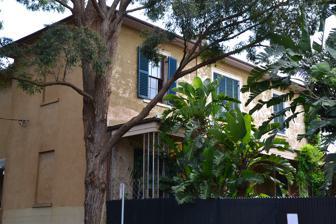
Building: Lyndhurst, Glebe
Country: Australia
Year built: 1837
Residence in Sydney, Australia Lyndhurst A side view of Lyndhurst , pictured on 2011 Location 61 Darghan Street, Glebe , City of Sydney , New South Wales , Australia Coordinates 33°52′39″S 151°11′25″E / 33.8774°S 151.1902°E / -33.8774; 151.1902 Built 1833–1837 Architect John Verge Owner Historic Houses Trust of New South Wales New South Wales Heritage Register Official name Lyndhurst Type State heritage (complex / group) Designated 2 April 1999 Reference no. 158 Type Villa Category Residential buildings (private) Location of Lyndhurst in Sydney Show map of Sydney Lyndhurst, Glebe (Australia) Show map of Australia Lyndhurst is a heritage-listed residence and former school, laundry, maternity hospital and industrial building located at 61 Darghan Street in the inner western Sydney suburb of Glebe , New South Wales , Australia. It was designed by John Verge and built from 1833 to 1837. The property is owned by Historic Houses Trust of New South Wales . It was added to the New South Wales State Heritage Register on 2 April 1999. History History of the area The Leichhardt area was originally inhabited by the Wangal clan of Aborigines. After 1788 diseases such as smallpox and the loss of their hunting grounds caused huge reductions in their numbers and they moved further inland. Since European settlement the foreshores of Blackwattle Bay and Rozelle Bay have developed a unique maritime, industrial and residential character - a character which continues to evolve as areas which were originally residential estates, then industrial areas, are redeveloped for residential units and parklands. The first formal grant in the Glebe area was a 162-hectare (400-acre) grant to Richard Johnson , the colony's first chaplain, in 1789. The Glebe (land allocated for the maintenance of a church minister) comprised rolling shale hills covering sandstone, with several sandstone cliff faces. The ridges were drained by several creeks including Blackwattle Creek, Orphan School Creek and Johnston Creek. Extensive swampland surrounded the creeks. On the shale ridges, heavily timbered woodlands contained several varieties of eucalypts while the swamplands and tidal mudflats had mangroves, swamp oaks ( Casuarina glauca ) and blackwattles ( Callicoma serratifolia ) after which the bay is named. Blackwattle Swamp was first mentioned by surveyors in the 1790s and Blackwattle Swamp Bay in 1807. By 1840 it was called Blackwattle Bay. Boat parties collected wattles and reeds for the building of huts, and kangaroos and emus were hunted by the early settlers who called the area the Kangaroo Ground. Rozelle Bay is thought to have been named after a schooner which once moored in its waters. Johnson's land remained largely undeveloped until 1828, when the Church and School Corporation subdivided it into 28 lots, 3 of which they retained for church use. The Church of England sold 27 allotments in 1828 - north on the point and south around Broadway . The Church kept the middle section where the Glebe Estate is now. Up until the 1970s the Glebe Estate was in the possession of the Church. On the point the sea breezes attracted the wealthy who built villas. The Broadway end attracted slaughterhouses and boiling down works that used the creek draining to Blackwattle Swamp. Smaller working-class houses were built around these industries. Abbattoirs were built there from the 1860s. When Glebe was made a municipality in 1859 there were pro and anti-municipal clashes in the streets. From 1850 Glebe was dominated by wealthier interests. Reclaiming the swamp, Wentworth Park opened in 1882 as a cricket ground and lawn bowls club. Rugby union football was played there in the late 19th century. The dog racing started in 1932. In the early 20th century modest villas were broken up into boarding houses as they were elsewhere in the inner city areas. The wealthier moved into the suburbs which were opening up through the railways. Up until the 1950s Sydney was the location for working class employment - it was a port and industrial city. By the 1960s central Sydney was becoming a corporate city with service-based industries - capital intensive not labour-intensive. A shift in demographics occurred, with younger professionals and technical and administrative people servicing the corporate city wanting to live close by. Housing was coming under threat and the heritage conservation movement was starting. The Fish Markets moved in in the 1970s. An influx of students came to Glebe in the 1960s and 1970s. Lyndhurst Lyndhurst is built on part of a grant in 1796 of 162 hectares (400 acres) to Johnson on Church of England property known as the Glebe. Trustees of the Clergy and School Lands Corporation subdivided the Glebe in 1828 and Lot 5 was sold to Charles Cowper . The land for Lyndhurst was purchased from Cowper in 1833 by Dr James Bowman for £ 1500. In April NSW's foremost Greek Revival style architect John Verge selected the site and prepared designs for the residence. In May and June the plans were prepared. Lyndhurst house was built between 1834 and 1837 as a "suburban villa" with view to Blackwattle Bay by Verge for Bowman, the principal colonial surgeon and his wife Mary. Mary was a daughter of graziers John and Elizabeth Macarthur . The house overlooked Blackwattle Bay and no expense was spared on its building or fitting out. The surviving papers and accounts would make Lyndhurst the best documented domestic dwelling of the period. In the grounds were the large service yard and balancing wings and stables designed by Verge, elaborately laid out pleasure grounds, shrubbery and the kitchen garden. Francis Newman was the gardener at Lyndhurst. He was later appointed Superintendent of the Royal Society of Tasmania 's garden in Hobart , which later would be renamed the Royal Tasmanian Botanical Gardens , a post he held form 1845 until his death in 1859. The Bowman's occupation of their new home did not last long. Dr Bowman had become involved with his Macarthur brothers-in-law over the Australian Agricultural Company and in 1842 was experiencing financial difficulty. The Macarthurs took possession of the property and leased it to the short-lived St James Theological College. James and William Macarthur also became indebted and the Bank of Australia took possession of it. In 1852 the bank sold the property to the Roman Catholic Church for the establishment of St Mary's College , the most important Roman Catholic School in Sydney. St James was Australia's first theological college and produced several distinguished native-born clerics. The success of its classical department gave Bishop Broughton , Australia's first Anglican bishop, hope that it would play a part in the emerging university movement. However, its churchmanship was considered too high and this involved a major crisis which led to its demise. St Mary's shared a similar fate. It taught secular pupils while the English Benedictine community which provided the teaching staff formed a regular order. It had a reputation for its elaborate classical curriculum and high scholarly standards. The school began to decline in the late 1860s when competition from the country catholic schools, the Irish dislike of English Benedictinism and criticism for its high fees weakened its popularity. The college closed in 1877. In 1878 and 1885 the estate was sold, subdivided and terraced houses went up. The service wings behind the house came off, the stables demolished and the grounds built upon. Morris Asher MP, a businessman, bought the house in 1878. For some time after this the building was run as a lying-in (maternity) hospital. In 1890 Asher had the verandahs and porch demolished, the main staircase removed and the interior divided into a series of small rooms and passages. Stairs were provided for each house. The houses were not successful and the interior was returned to that of one house, adding to the already confused state of the altered interior. During the period 1890-1905 one of the terraces became Lyndhurst Private School run by Miss Agnes Watt. Lyndhurst was purchased in 1925 by Aubrey Bartlett who owned it until its resumption for the freeway in 1972. By this time the building had long ceased to be a residence and had been given over to factory use. Buildings had been constructed against its walls and it served as a broom factory, soap factory, ice cream shop and joinery factory among others. It was nearly destroyed as part of a freeway construction in 1972 but was saved by a Builders Labourers Federation green ban . Public support prompted by the Save Lyndhurst Committee for the rescue of a Verge masterpiece and a change of government led to the abandonment of the proposal and the subsequent restoration of the house by Clive Lucas , Stapleton and partners between 1979 and 1988. The first brief came from the Heritage Council in 1979 to see if the wreck could be saved. The Heritage Council Restoration Steering Committee inspected Lyndhurst on 26 October 1981 and the consultant project architect, Clive Lucas was asked to prepare estimates on the cost of replacement of the stairs, porch base, chimney pieces, exterior terraces and provision of a modern kitchen and toilet facilities. It was decided to approach the Department of Main Roads regarding possible acquisition of adjoining properties to ensure an adequate curtilage for Lyndhurst. Housing and exhibition at Lyndhurst of architectural records, particularly drawings, was considered as well as transfer of the John Verge-designed building to the Historic Houses Trust of NSW as its main office and a resource centre on historic interiors. Finance was allocated for necessary structural repairs, a temporary roof and caretakers accommodation. This halted decay and allowed for proper assessment. Initial recommendations, including restoration of the hall, dining, drawing room and library, were achieved by 1981, allowing the public to appreciate the house. In 1983 the building was transferred to the Historic Houses Trust of NSW to complete the project to provide them with a headquarters. Attention was first paid to the interiors. The last phase of the restoration was the reconstruction of the garden. This work was finished in May 1988. The weekend of 29–30 October 1988 marked the official opening of Lyndhurst as headquarters of the Historic Houses Trust of NSW and the Conservation Resources Centre. Members of the public were invited to visit. In 1990 Clive Lucas Stapleton & Partners were awarded the Greenway award by the Royal Australian Institute of Architects for Excellence in building restoration. The property was sold before auction in 2005 to Tim Eustace and partner Salvatore Panui for $3.3m who asked Clive Lucas back to do more restoration work, adding a new kitchen and opening the property to the public occasionally. The property is back on the market in 2016 following Eustace and Panui's purchase of Iona , in Darlinghurst from film makers Baz Luhrmann and Catherine Martin . Description Site and setting Lyndhurst is located approximately 2.5 kilometres (1.6 mi) south west of the Sydney CBD with a road frontage. It is a level site with city views available from the second floor. Surrounding development consists of older style semi-detached and terrace cottages on small lots and in varying condition. The house is set on 1,507 square metres (16,220 sq ft) of level land. Garden Lyndhurst's garden is much reduced on the original Bowman estate, which had an extensive parkland, carriage drives across what is now Wentworth Park and Blackwattle Bay's hinterland and was designed to be seen as a villa garden from the city, with the house sited on a rise, with harbour and city views. What remains is a vegetated yard to the house's north and east, wrapping around it on three sides, the southern side being predominantly paved and driveway . Darghan Street cuts very close to the house's western facade . The garden today owes much to the occupancy of the former Historic Houses Trust of NSW (now Sydney Living Museums) and input of its professional staff such as garden historian James Broadbent. It retains a number of trees including two tall mature Canary Island date palms (Phoenix canariensis) (one east of the house's garden front, one to its south), angel's trumpets (Datura (now Brugmansia) cv.s)(to the verandah 's south), giant bird-of-paradise flower (Strelitzia nicolae (syn.S.alba)) on the verandah's north-eastern corner, Californian desert fan palm (Washingtonia robusta), sago palms (Cycas revoluta) in tubs and more. Wisteria sinensis has been trained up verandah posts on the house's eastern garden front. A number of large terracotta urns are planted with species such as pygmy date palm (Phoenix roebelenii), topiarised box (Buxus microphylla). Shrubs in the garden include frangipani (Plumeria x rubra cv.s), hairy sage (Salvia leucantha), NZ flax (Phormium tenax cv.), taro (Alocasia / Colocasia sp.), Nile or African lily (Agapanthus x praecox), bird-of-paradise flower (Strelitzia reginae), Camellia sasanqua cv.s and more. House It is a large two storey house raised on a semi-basement. It is five bays wide by three bays deep with three main fronts. It has a corrugated iron roof, hardwood floors and fine details. The first floor windows are all finished with architraves and the french doors which open onto a raised terrace all carry entablatures . Central hallway connects a suite of generous entertaining rooms, all of which have French doors opening onto wide verandahs. Features include a grand sweeping staircase, 4m high ceilings, original floors and fireplaces, modernised kitchen and bathrooms and palatially-proportioned bedrooms. It incorporates elements of restrained Green revival detailing which includes symmetrical planning, elevations with breakfronts and inverted pilasters at corners, classical portico , verandas, vaulted plaster ceilings and Greek Revival stone exterior and timber interior architraves. Condition As at 27 August 2014, the physical condition was good. Modifications and dates Significant developments include: 1852 - extensive Lyndhurst Estate subdivided. St Mary's College established and an east west wing added to the eastern services wing. c. 1878 - Verandahs, service wings, stables and college additions demolished after subdivision. Estate around house reduced to a few metres on three sides, ringed by suburban streets. 1890-1905 - House subdivided into three terraces, merged into one and then divided into three terraces again. 1925-1972 - Buildings constructed up against the house by tenants using it as a factory. 1979-1988 - Restoration and reconstruction Heritage listing As at 2 October 1997, Lyndhurst possesses aesthetic significance as a work of architect John Verge (1782-1861); as illustrative of the history of design of villas and country houses, their positioning, gardens and estate curtilages, in NSW both in the 1830s and at other times (including its garden which while no longer extant appears to have been the first private gardens designed with professional advice, namely that of Thomas Shepherd); Lyndhurst possesses representative social historical significance as one of a series of villas and rural residences commissioned by prominent NSW families in the prosperous and optimistic 1830s; and through its commissioning and initial occupancy by James Bowman (1784-1846), a member, through his marriage to Mary Macarthur, of the prominent Macarthur family; Lyndhurst possesses specific historical associations with Anglican and Roman Catholic education and churchmanship in NSW; Lyndhurst possesses specific local significance to the Sydney suburb of Glebe; The fabric of Lyndhurst reflects changing attributes to and policies and methodologies for the conservation of heritage buildings (excerpts from NSW HHT draft CMP, 1994) Lyndhurst is an important early Sydney mansion designed by a leading architect for an important pioneer family. It is also important for the role it played in education both as a theological college and as a school. It also has importance in the conservation history of Sydney . The garden of Lyndhurst is significant because: it was a prominent example of colonial estate development; it was one of the first private gardens in NSW to have professional design advice; the extensive retention of native shrubs and trees marked a change of thought in attitudes to landscaping in the Australian environment; of its associations with Dr James Bowman, Principal Colonial Surgeon, and MLC; Mary Macarthur Bowman; Thomas Shepherd, Nurseryman and early Australian landscape designer; architect John Verge; and with early Australian schools. Lyndhurst was listed on the New South Wales State Heritage Register on 2 April 1999 having satisfied the following criteria. The place is important in demonstrating the course, or pattern, of cultural or natural history in New South Wales. Lyndhurst possesses specific historical association with Anglican and Roman Catholic education and churchmanship in NSW. It housed St James, Australia's first Anglican Theollogical College (1847–49). The closure of St Mary's College coincided with the death of John Bede Polding , the first Roman Archbishop of Sydney. The operation of this college reflected the first phase in the history of the Roman Catholic church in Sydney, in which the English Benedictines were pre-eminent. Subdivisions of the Lyndhurst Estate in 1852, 1878 and 1885 allowed suburban development of this area of Glebe. The 1880 subdivision of the house into three terrace houses, and subsequent uses, including dwellings, girls school, maternity hospital and industrial uses represent the demographic changes in Glebe from middle class to working class housing. Lyndhurst possesses specific social history significance through its commissioning, and initial occupancy by James Bowman, a member of the Macarthur family through his marriage to Mary Macarthur. The family connection provides links between Lyndhurst and other work by Verge for the Macarthurs - Camden Park ; Elizabeth Farm ; The Vineyard , Parramatta and Ravensworth, Hunter Valley. The conservation and restoration of Lyndhurst 1979-1988 coincides with a period of gentrification of the suburb of Glebe. The place is important in demonstrating aesthetic characteristics and/or a high degree of creative or technical achievement in New South Wales. Lyndhurst, built 1834-37, incorporates elements of a repertoire or restrained Greek Revival detailing which Verge acquired working in London before emigrating to Australia. The quality of this detailing places Lyndhurst in the early period of Verge's work, lacking the latter refinements of Elizabeth Bay House . Lyndhurst is positioned at the western end of a ridge overlooking Blackwattle Bay (now Wentworth Park) and Johnstone's Bay, leading to references to it as a "marine villa". The place has a strong or special association with a particular community or cultural group in New South Wales for social, cultural or spiritual reasons. The 1979-1988 fabric of Lyndhurst reflects changing community attitudes to, and policies and methodologies for, the conservation of heritage buildings. The public support for the save Lyndhurst Committee probably reflected concern over the future quality of Glebe. The place is important in demonstrating the principal characteristics of a class of cultural or natural places/environments in New South Wales. Lyndhurst is representative of a series of villas and rural residences commissioned by prominent NSW families in the prosperous, optimistic 1830s, their positioning, gardens and estate curtilages. It is also representative of the fate of many of these houses. See also Australian residential architectural styles References